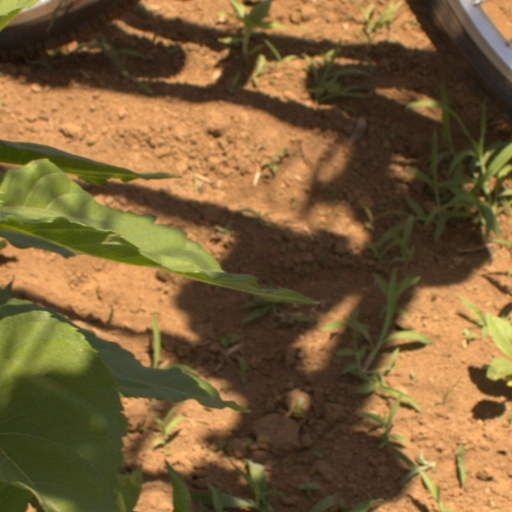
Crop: Jerusalem artichoke